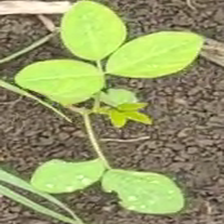
Weed species: Asian_Pigeonwings_(Clitoria Ternatea)